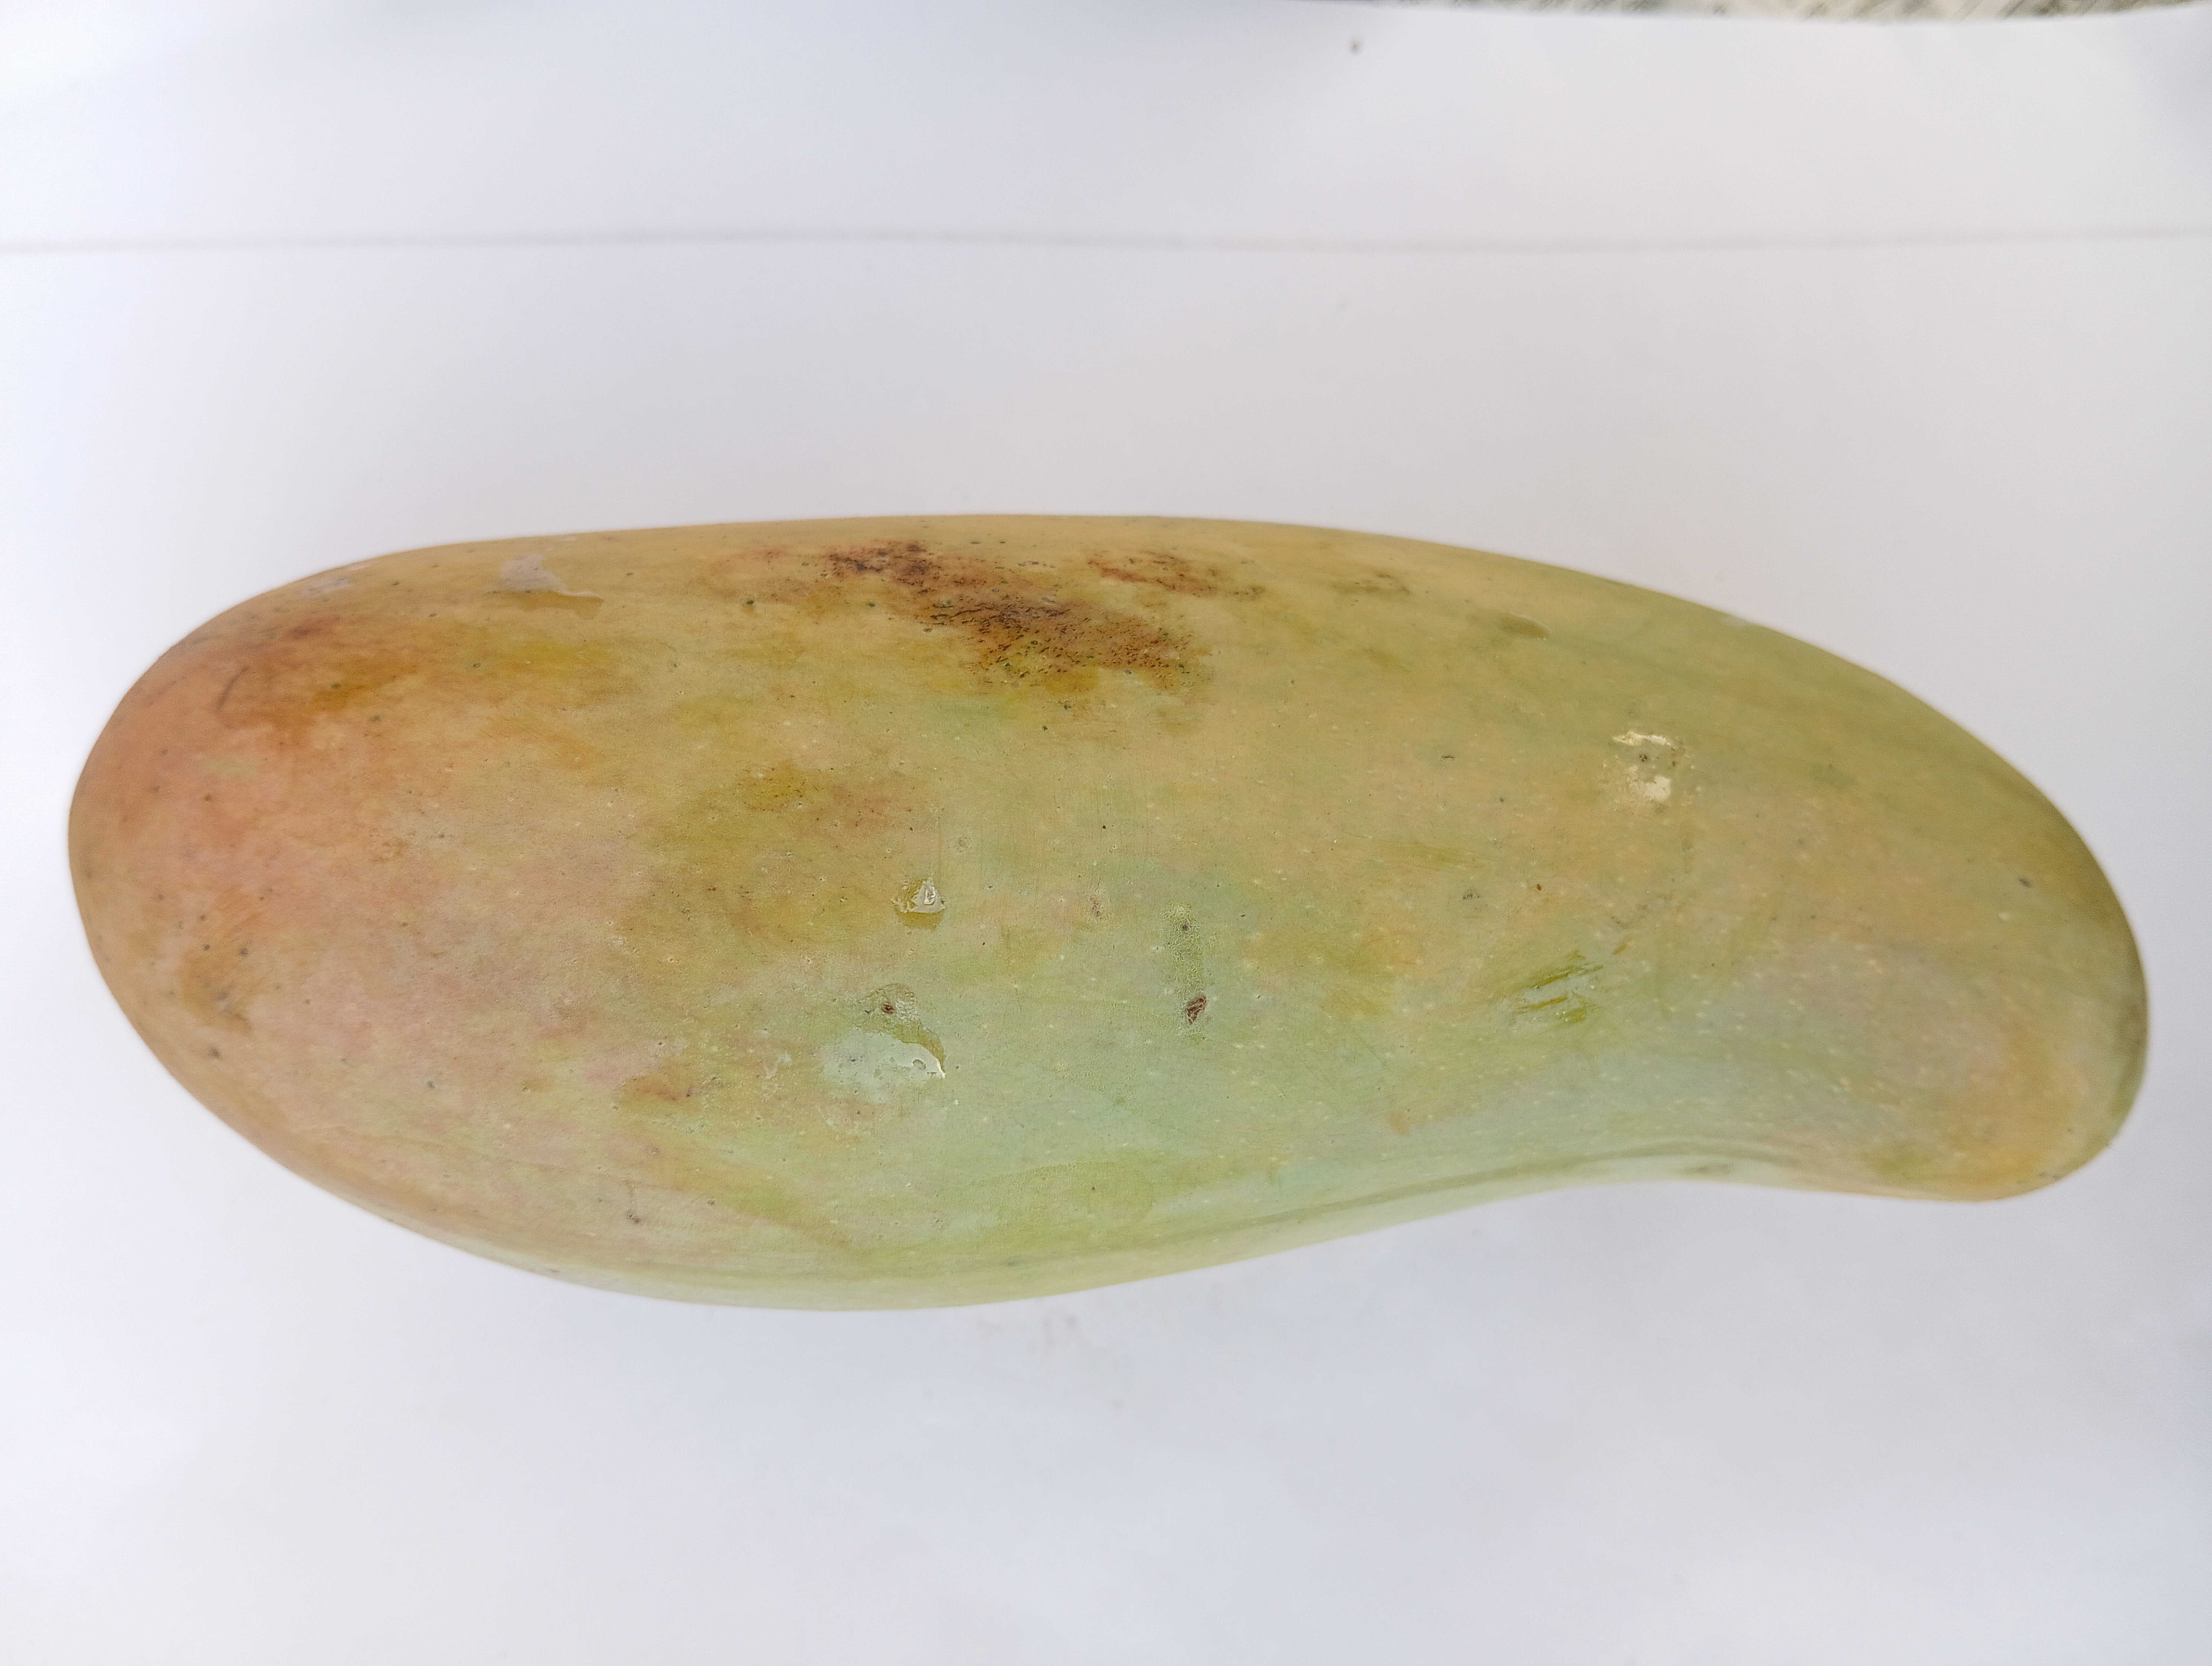
Mango variety: Banana